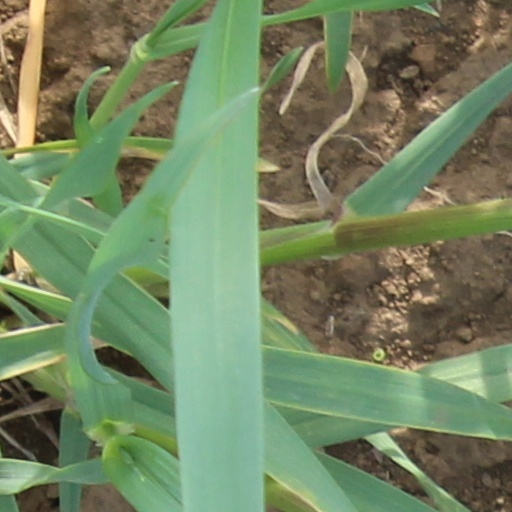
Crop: wheat